Dirty Politics (film)

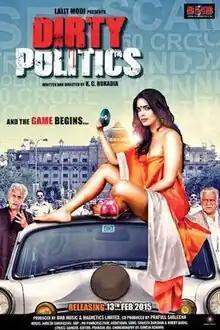

Dirty Politics is a 2015 Indian Hindi-language political thriller written and directed by K. C. Bokadia with an ensemble cast. The film was released on 6 March 2015 with an adult rating due to its strong sexual content. It was a box office disaster.